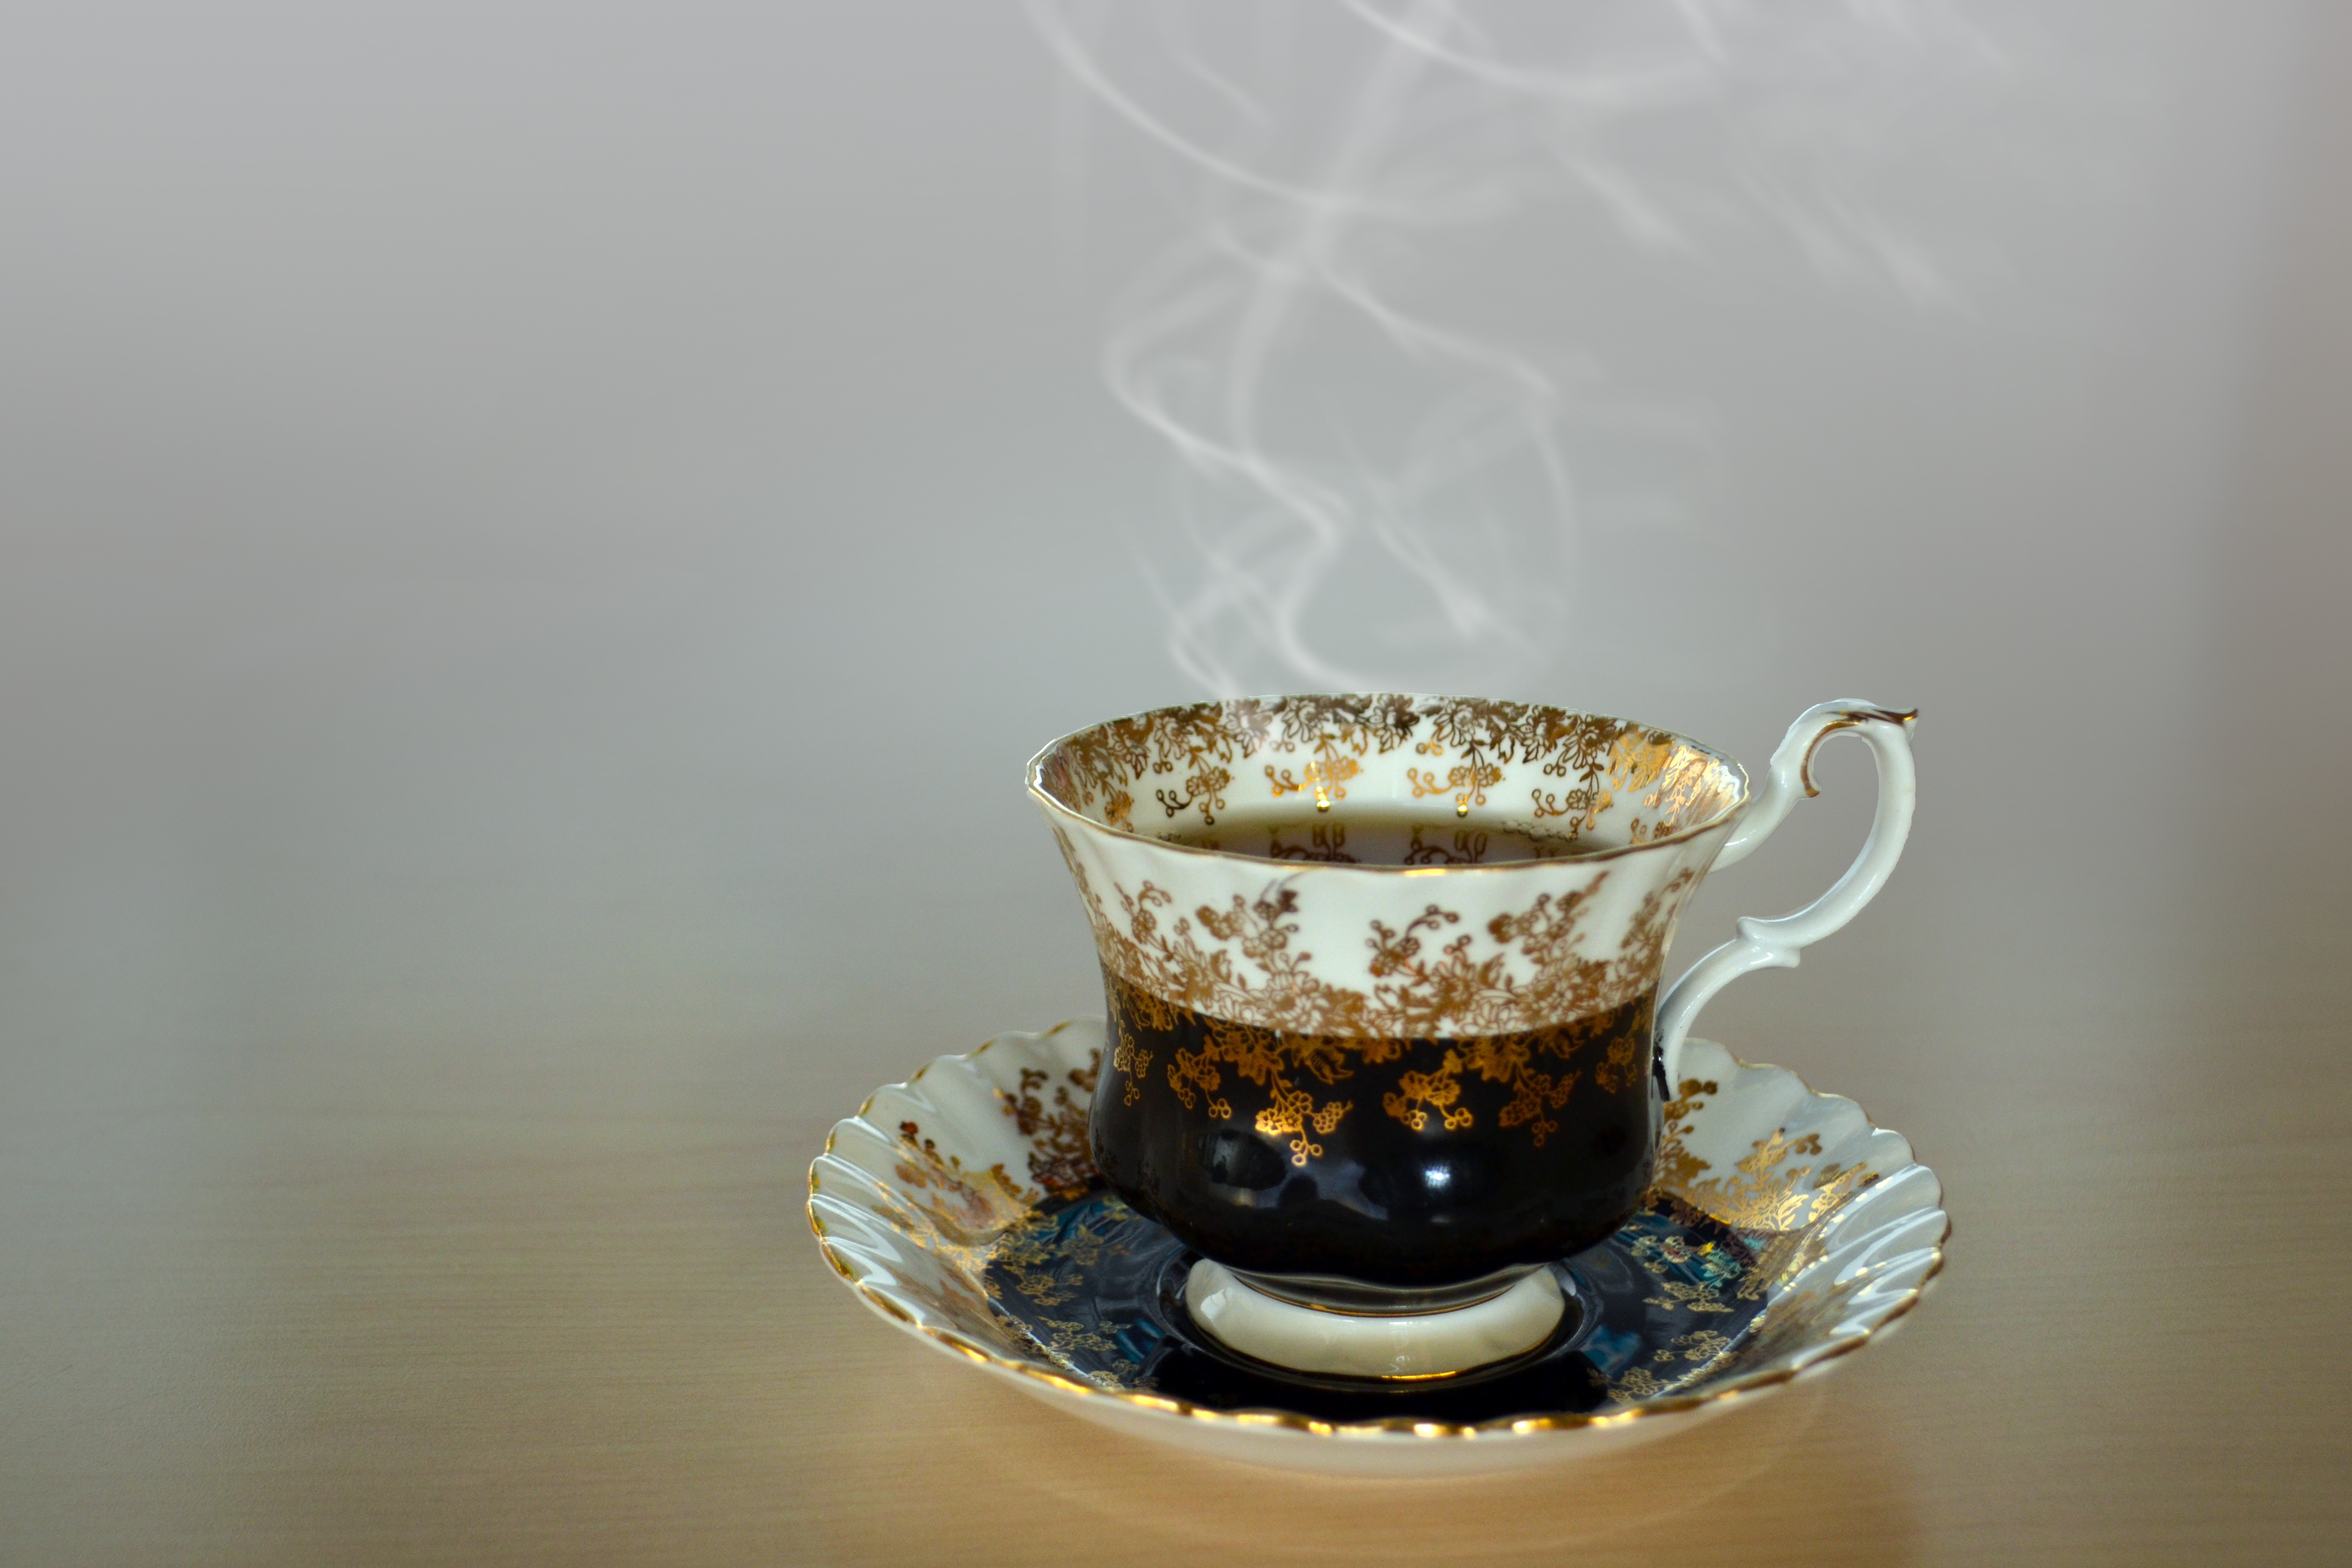
table, coffee, vintage, sweet, tea, glass, teapot, aroma, cup, green, herb, flavour, saucer, fresh, beverage, drink, black, lifestyle, breakfast, gourmet, espresso, healthy, mug, coffee cup, life, teacup, caffeine, tea cup, relaxation, hot, refreshment, still, china, afternoon, flavor, herbal, cup of tea, tea party, herbal tea